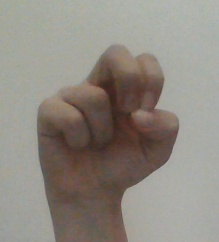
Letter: gaaf